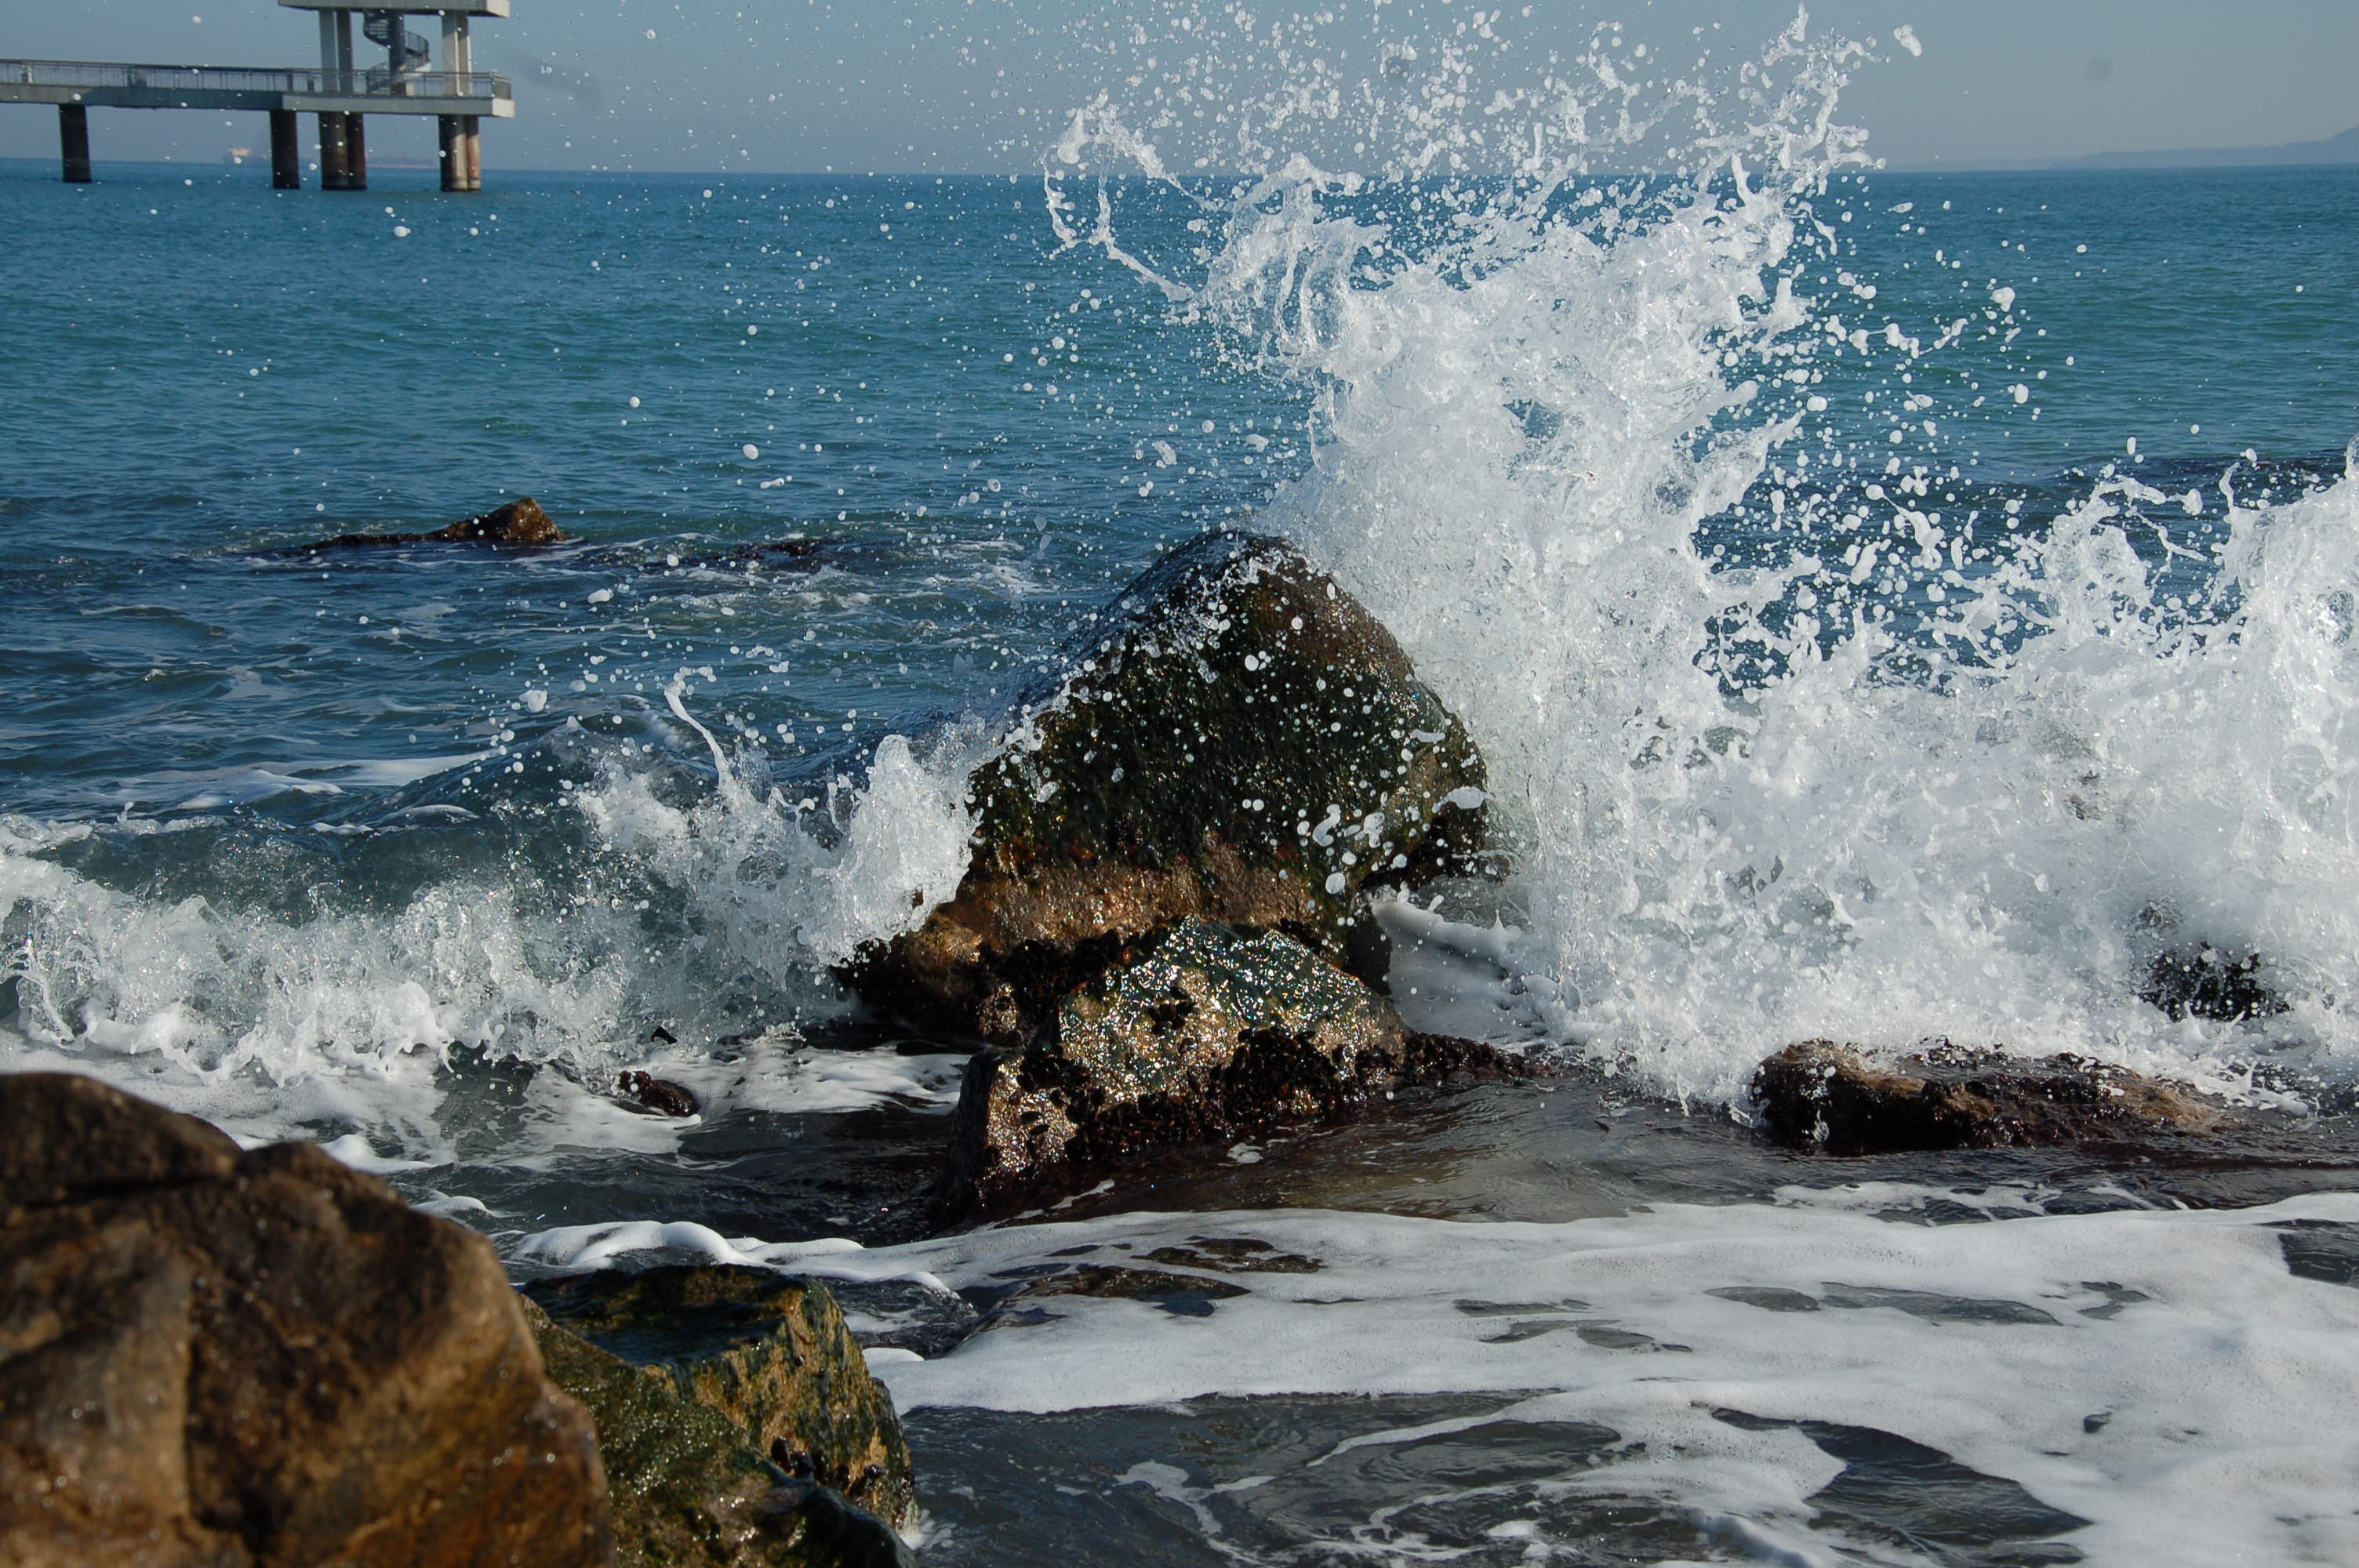
beach, sea, coast, water, rock, ocean, shore, wave, cliff, splash, terrain, body of water, rocks, waves, cape, sea foam, wind wave